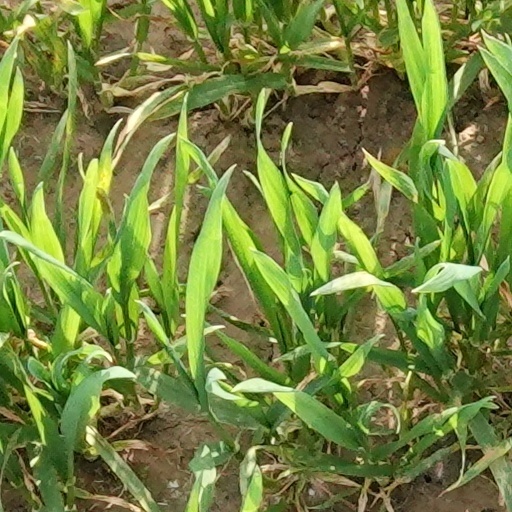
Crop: wheat